Economy of Africa

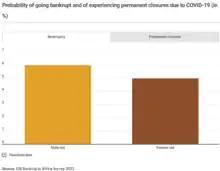
Probability of going bankrupt due to COVID-19 – difference between female-led and male-led firms (as of 2023)

The United Nations predicts Africa's economic growth will reach 3.5% in 2018 and 3.7% in 2019. As of 2007, growth in Africa had surpassed that of East Asia. Data suggest parts of the continent are now experiencing fast growth, thanks to their resources and increasing political stability and 'has steadily increased levels of peacefulness since 2007'. The World Bank reports the economy of Sub-Saharan African countries grew at rates that match or surpass global rates. According to the United Nations Department of Economic and Social Affairs, the improvement in the region's aggregate growth is largely attributable to a recovery in Egypt, Nigeria and South Africa, three of Africa's largest economies.